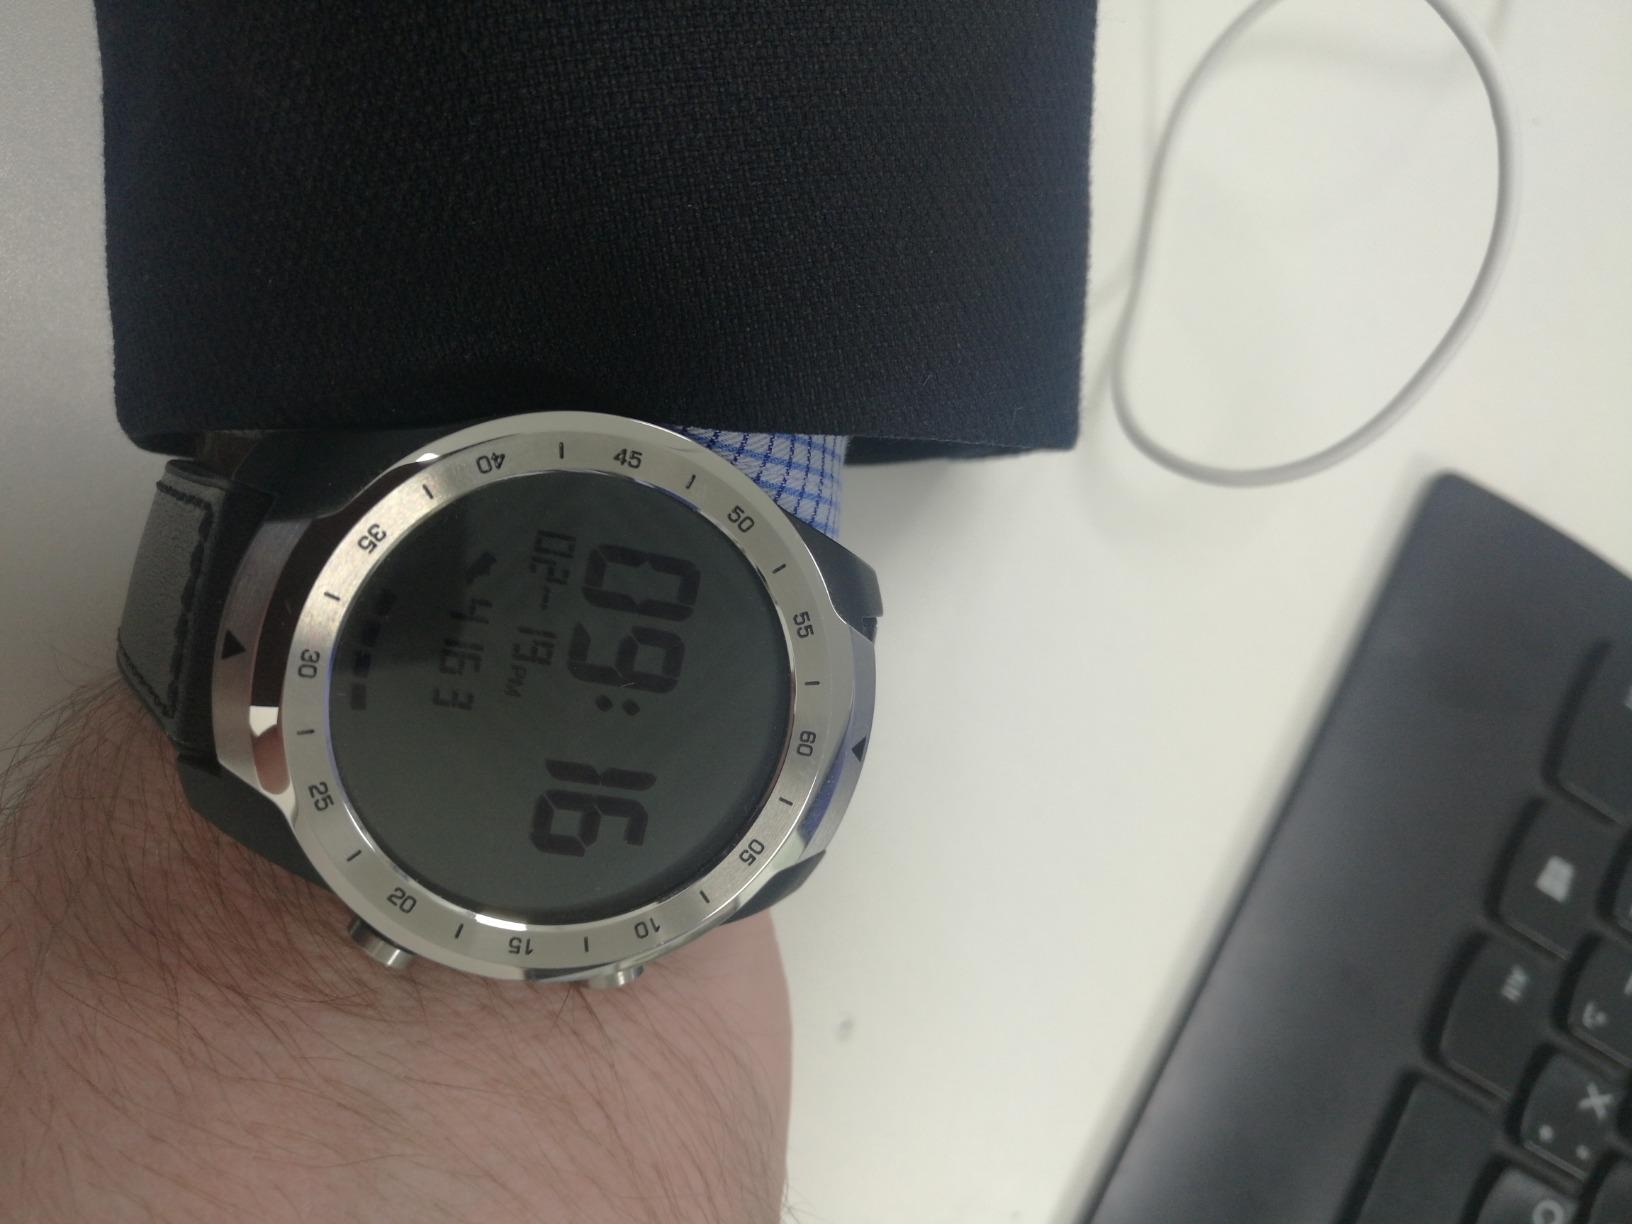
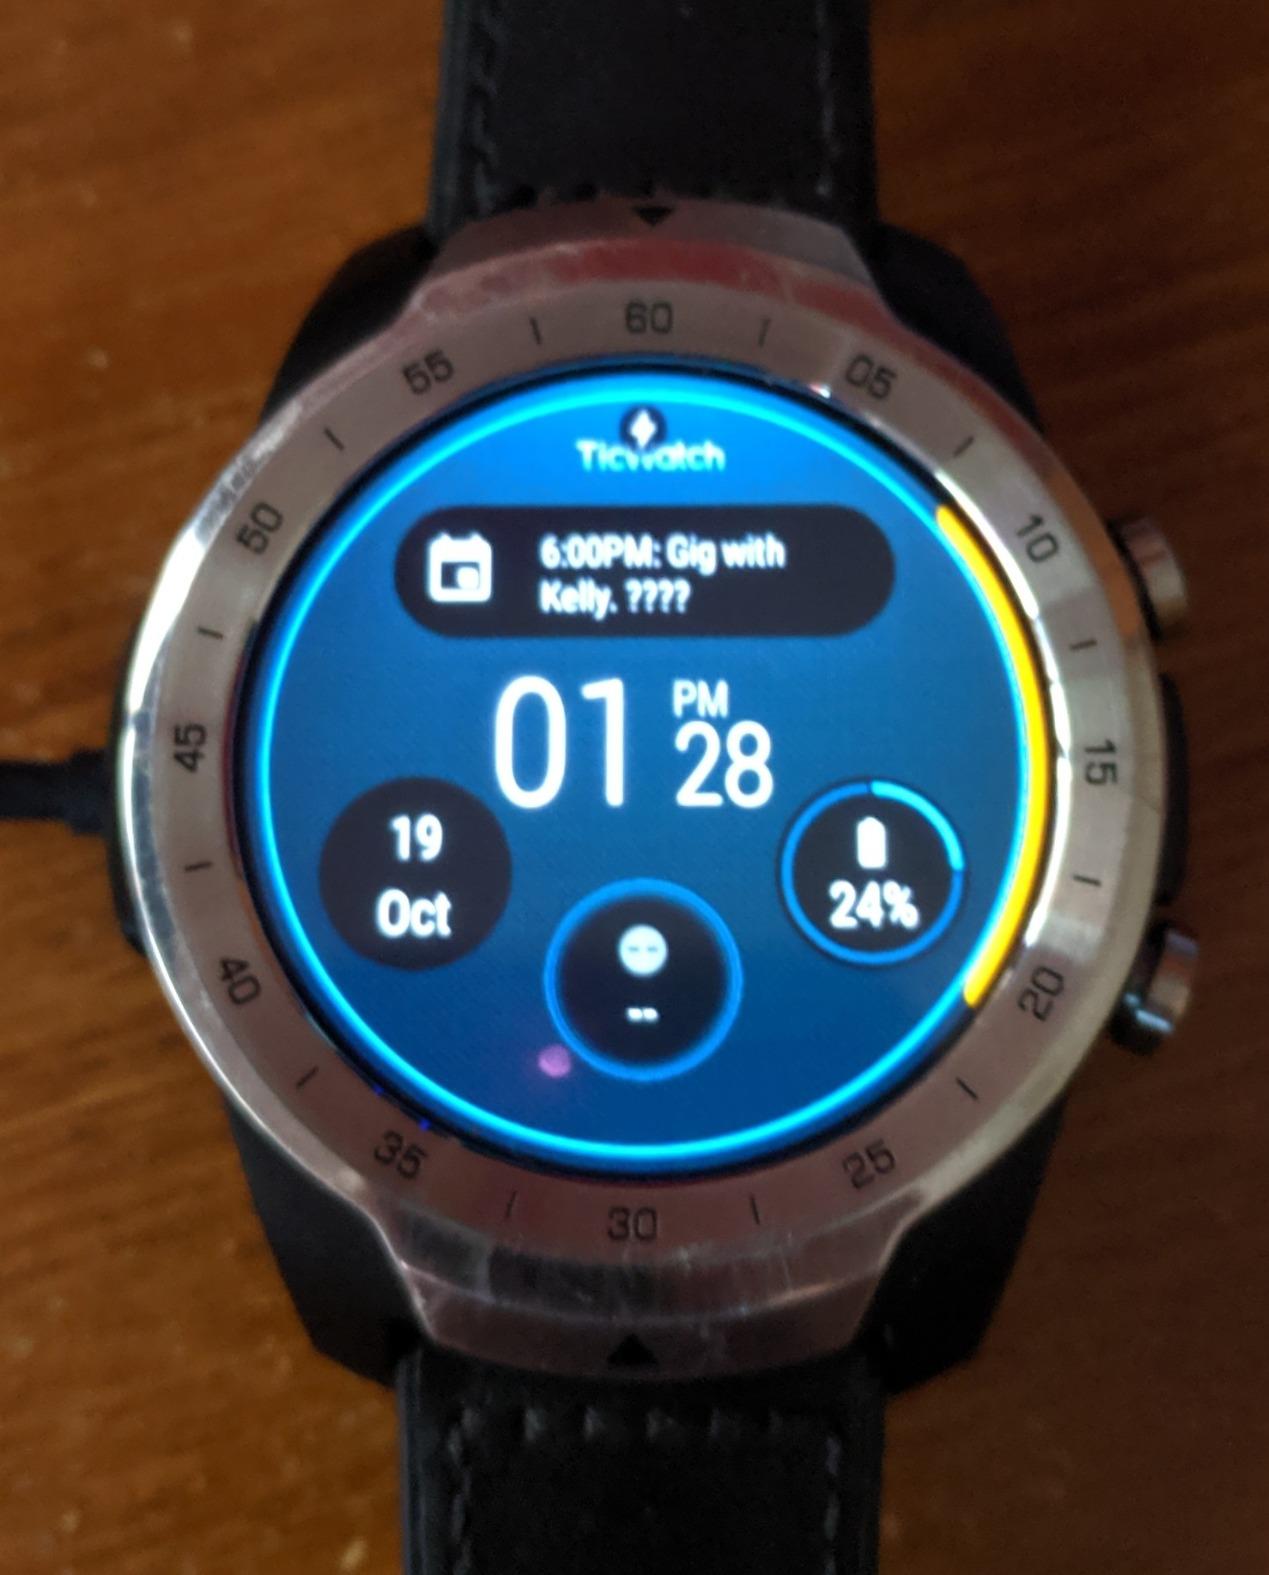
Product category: smartwatch
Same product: yes